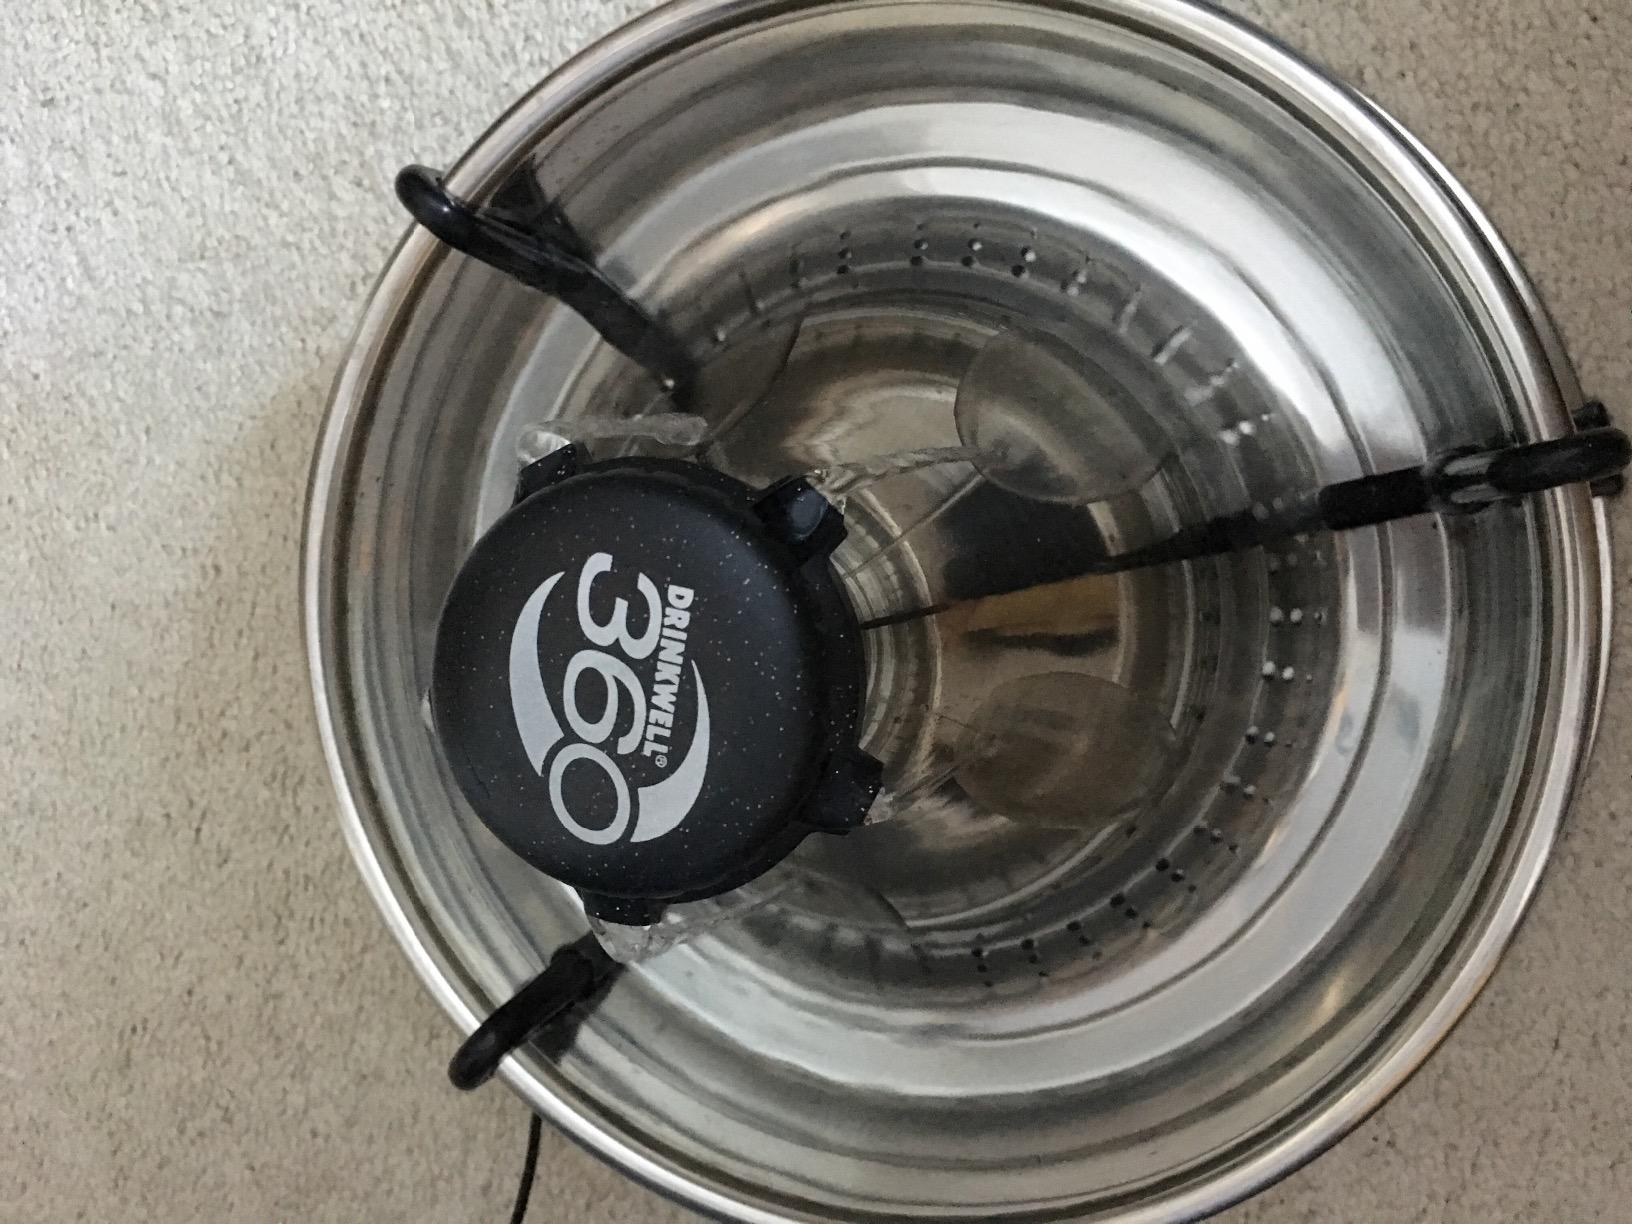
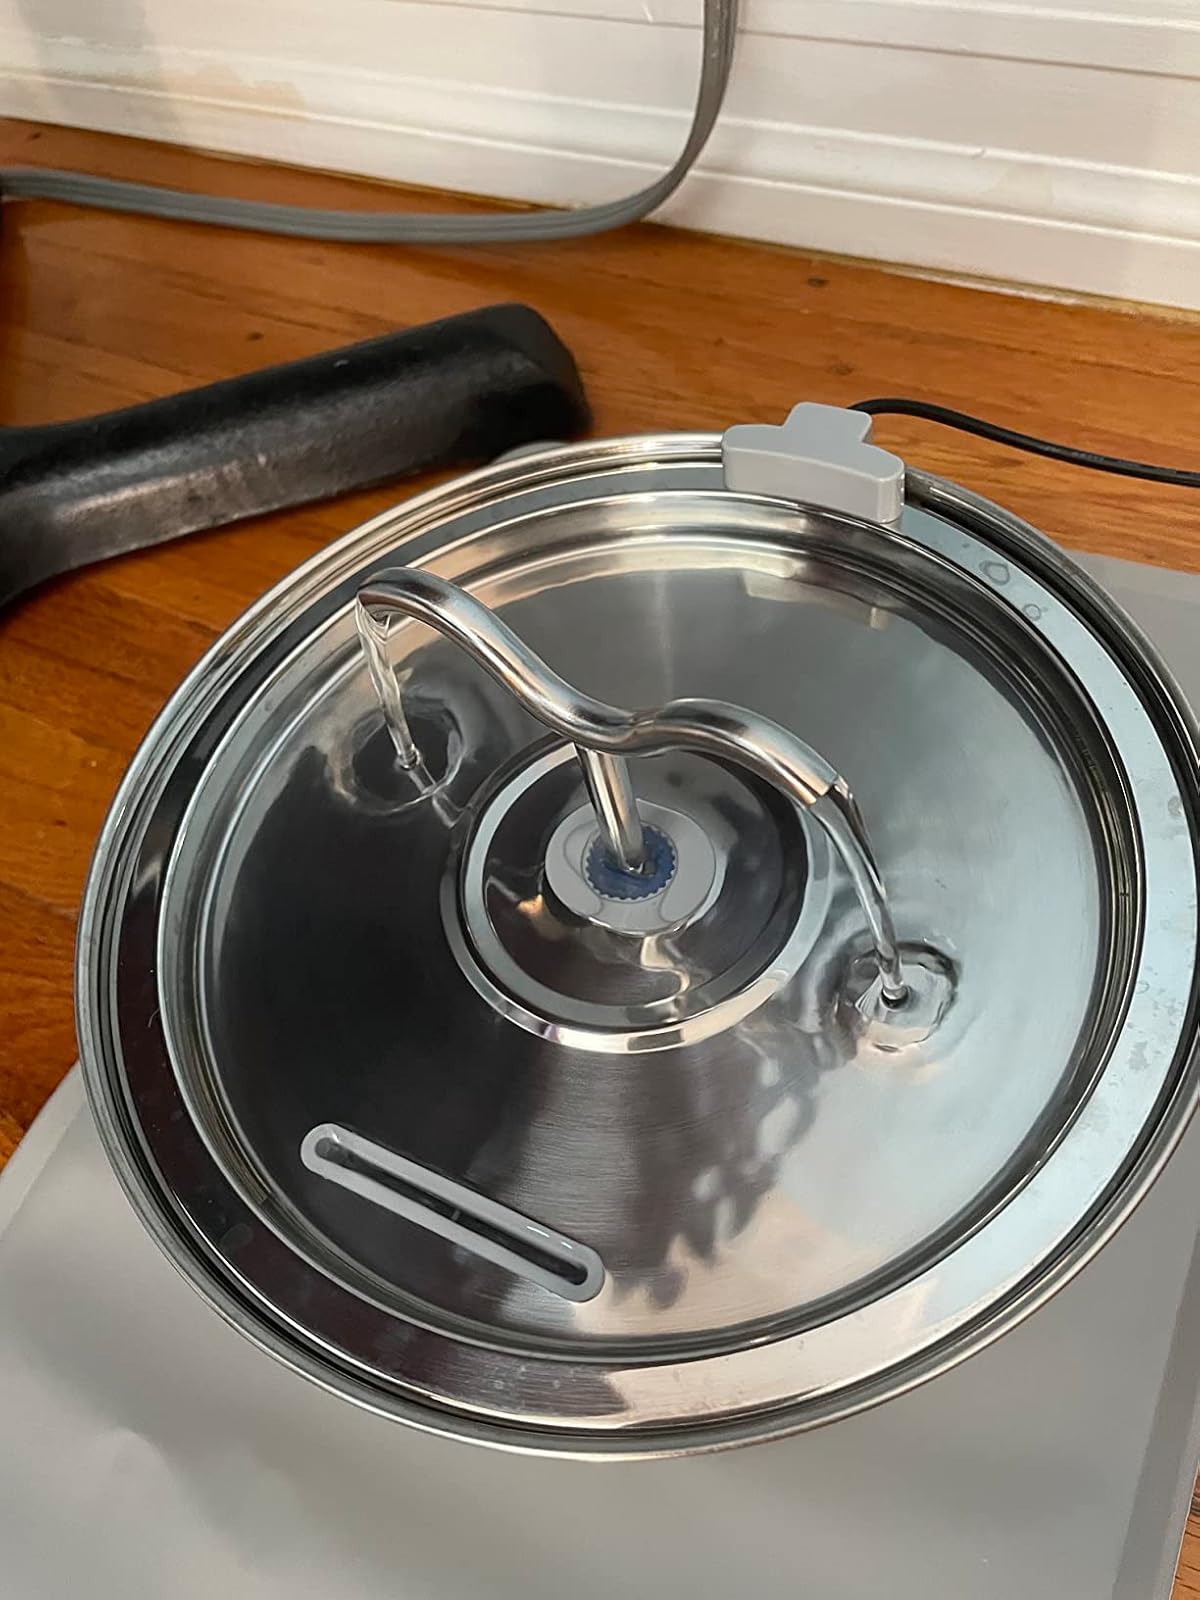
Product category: items_bowl
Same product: no